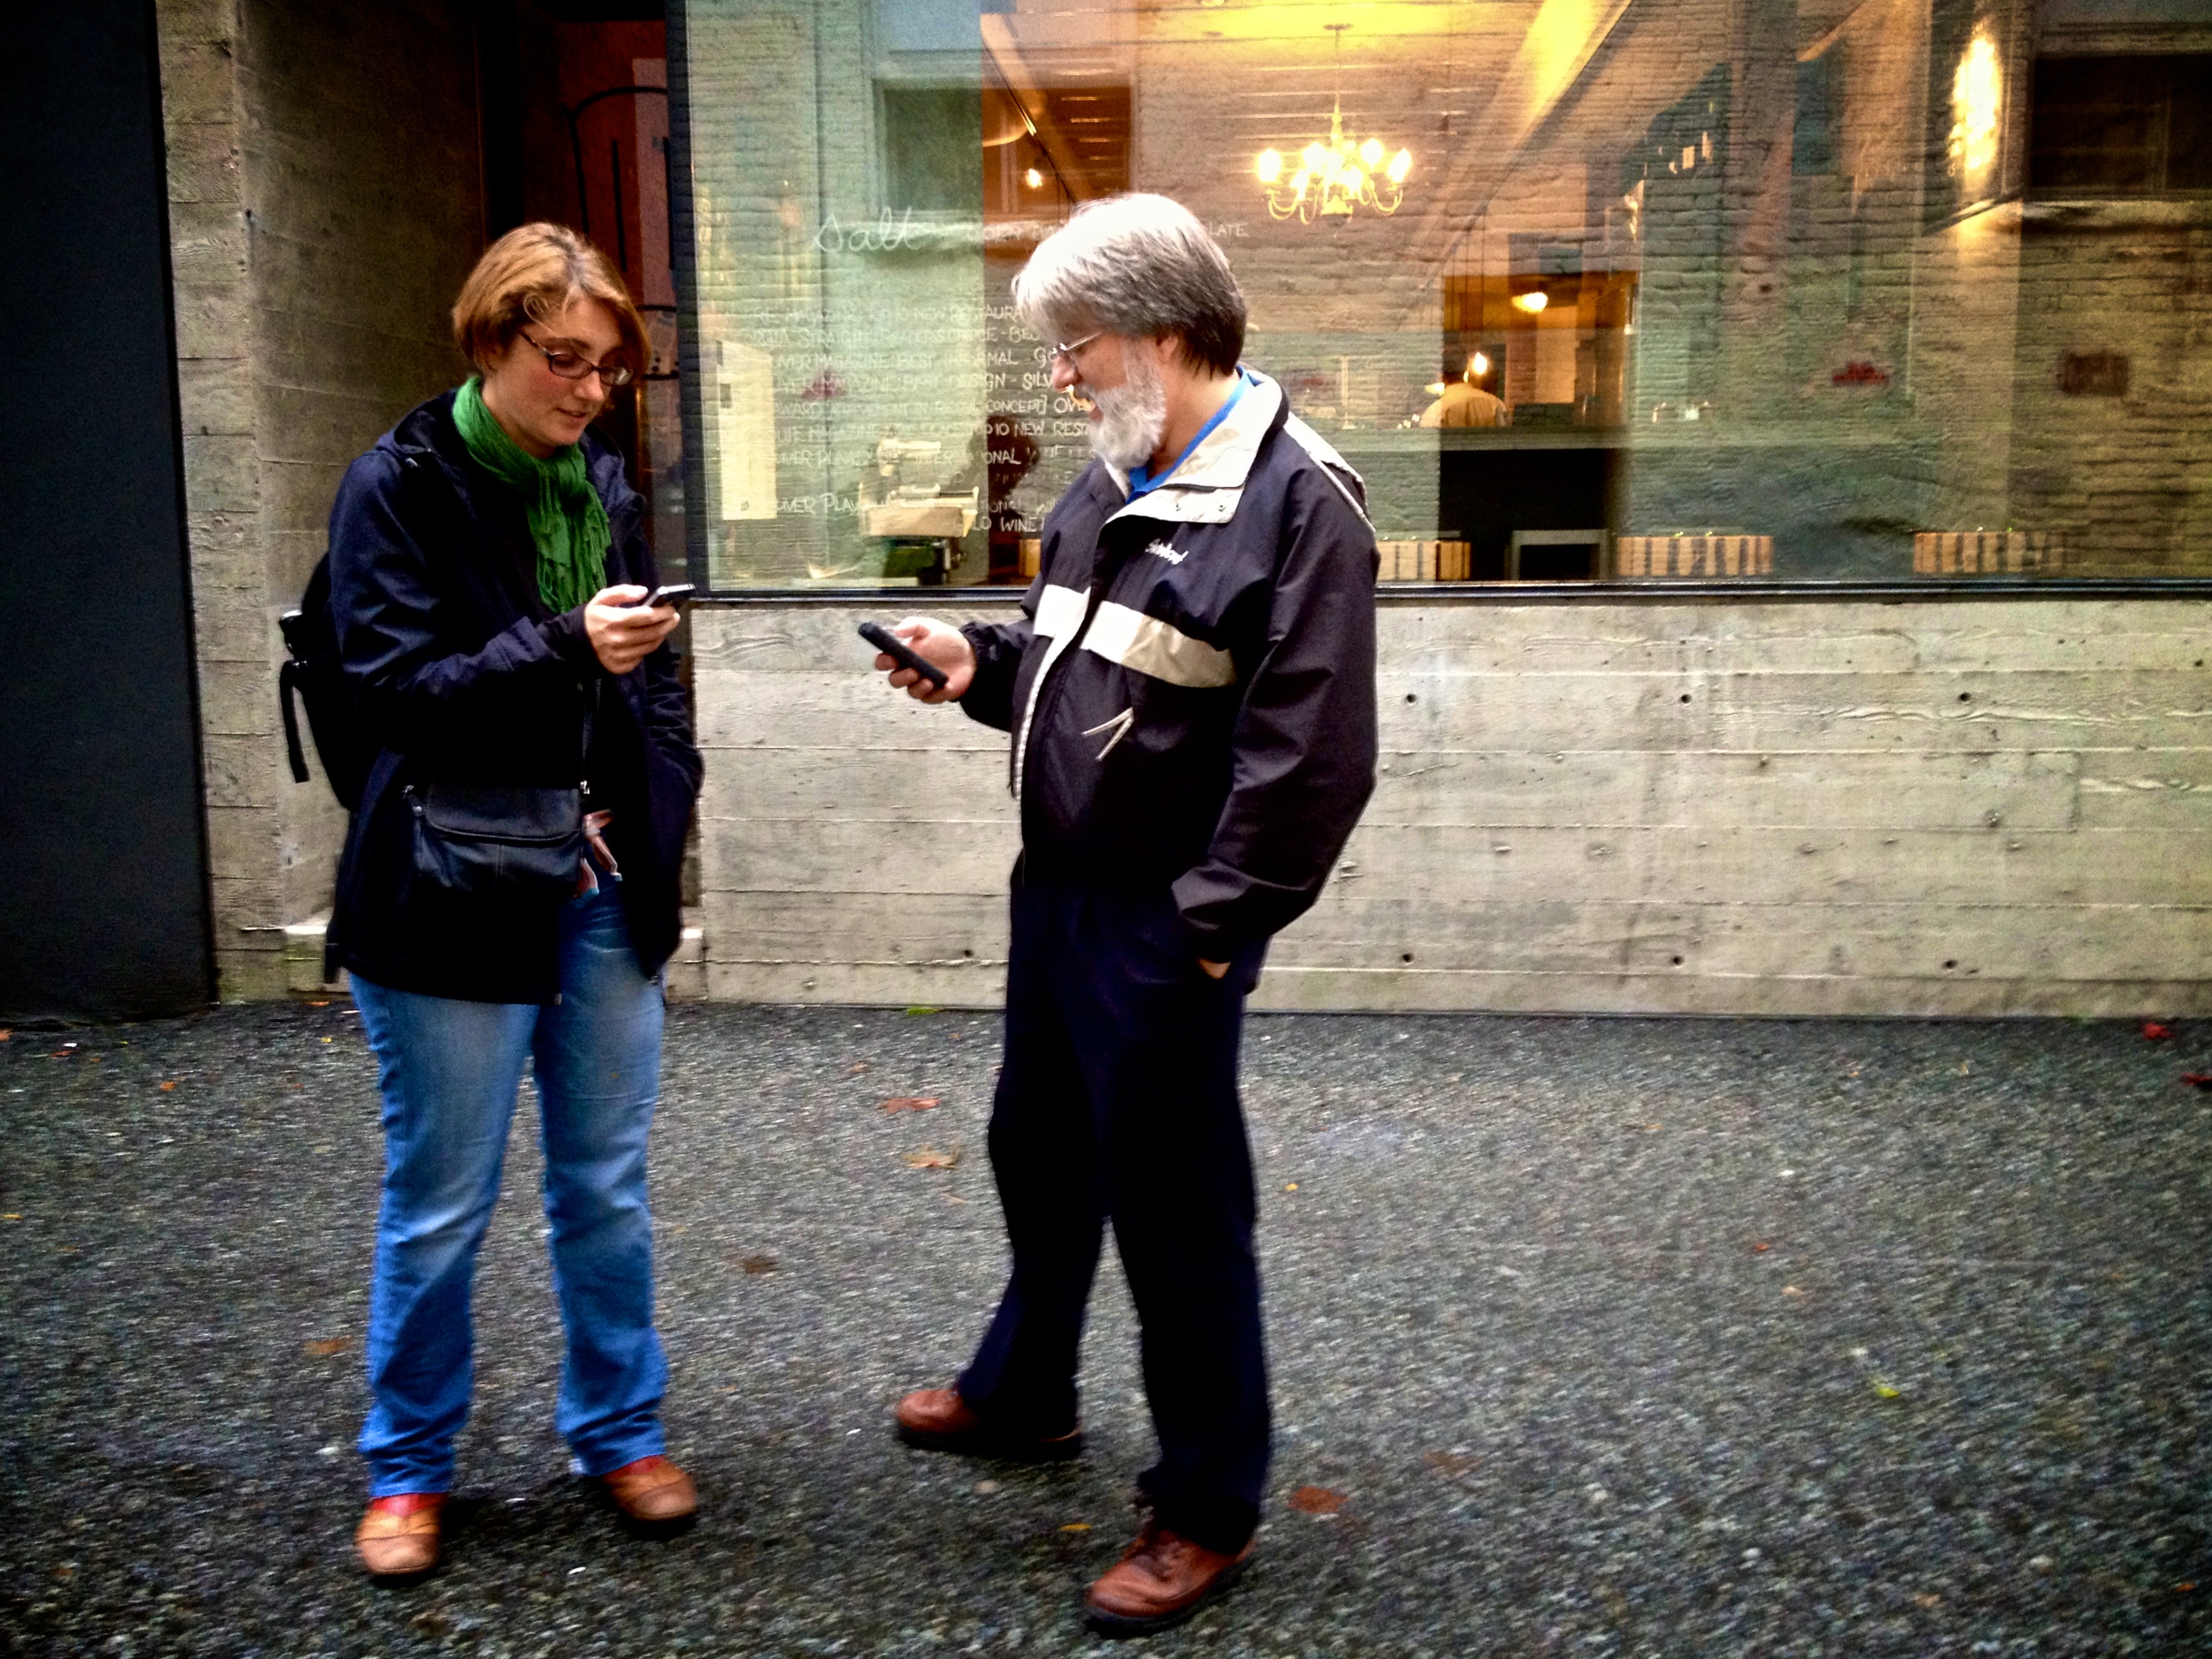
suit, girl, road, street, recreation, standing, fun, infrastructure, snapshot, event, opened12, interaction, human behavior